Battle of the Nile

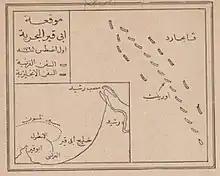
Battle of the Nile – Rif'at

Shortly after the French order to set sail was abandoned, the British fleet began rapidly approaching once more. Brueys, now expecting to come under attack that night, ordered each of his ships to place springs on their anchor cables and prepare for action. He sent the "Alerte" ahead, which passed close to the leading British ships and then steered sharply to the west over the shoal, in the hope that the ships of the line might follow and become grounded. None of Nelson's captains fell for the ruse and the British fleet continued undeterred. At 17:30, Nelson hailed one of his two leading ships, HMS "Zealous" under Captain Samuel Hood, which had been racing "Goliath" to be the first to fire on the French. The admiral ordered Hood to establish the safest course into the harbour. The British had no charts of the depth or shape of the bay, except a rough sketch map "Swiftsure" had obtained from a merchant captain, an inaccurate British atlas on "Zealous", and a 35-year-old French map aboard "Goliath". Hood replied that he would take careful soundings as he advanced to test the depth of the water, and that, "If you will allow the honour of leading you into battle, I will keep the lead going." Shortly afterwards, Nelson paused to speak with the brig , whose commander, Lieutenant Thomas Hardy, had seized some maritime pilots from a small Alexandrine vessel. As "Vanguard" came to a stop, the following ships slowed. This caused a gap to open up between "Zealous" and "Goliath" and the rest of the fleet. To counter this effect, Nelson ordered under Captain Ralph Miller to pass his flagship and join "Zealous" and "Goliath" in the vanguard. By 18:00, the British fleet was again under full sail, "Vanguard" sixth in the line of ten ships as "Culloden" trailed behind to the north and "Alexander" and "Swiftsure" hastened to catch up to the west. Following the rapid change from a loose formation to a rigid line of battle, both fleets raised their colours; each British ship hoisted additional Union Flags in its rigging in case its main flag was shot away. At 18:20, as "Goliath" and "Zealous" rapidly bore down on them, the leading French ships "Guerrier" and opened fire.